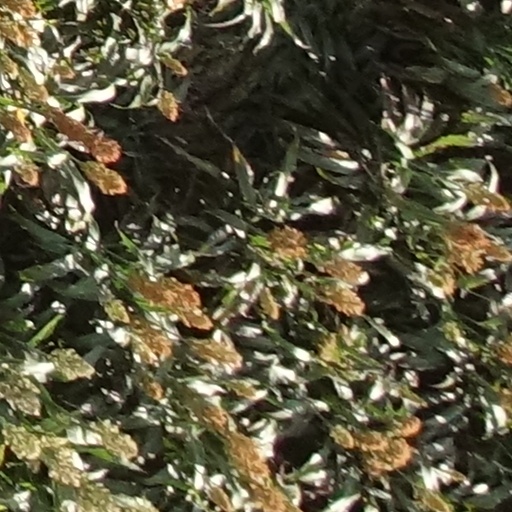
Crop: sorghum